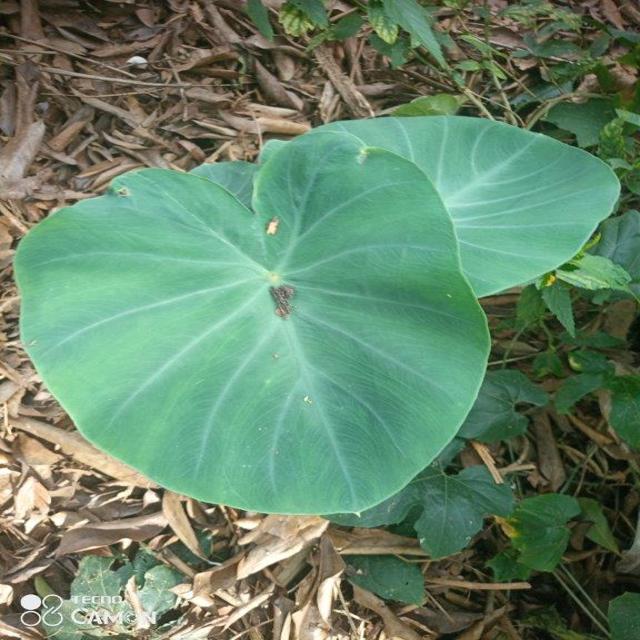
Label: Healthy